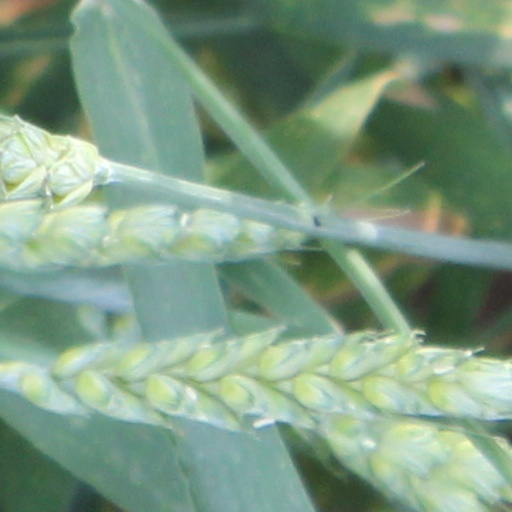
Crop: wheat